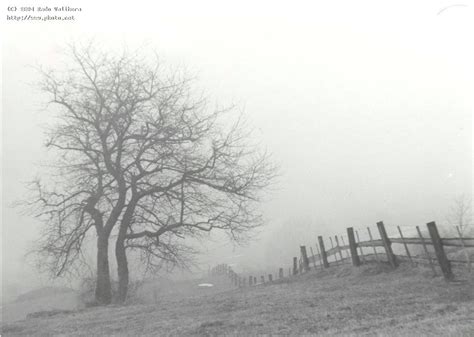
Weather: foggy or hazy